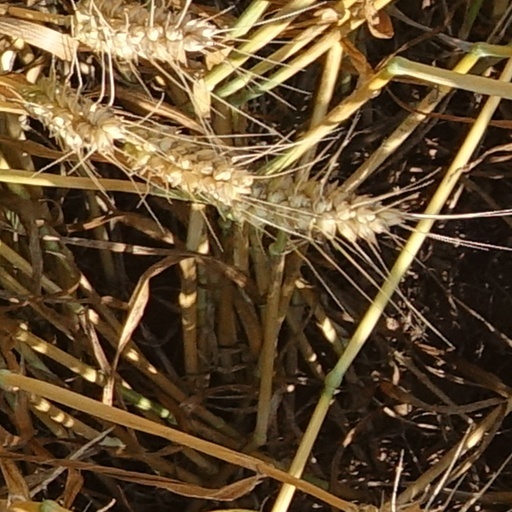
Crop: wheat